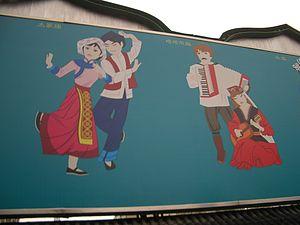
Les Nu sont un des 56 groupes ethniques officiellement reconnus par la République populaire de Chine. Ils se répartissent en groupes du nord, du centre et du sud. Leur territoire est une région de hautes montagnes et de vallées profondes traversées par les rivières Lancang, Dulong et Nujiang. Ils tirent leur nom de cette dernière rivière.
Les groupes ethniques du plateau du Tibet sont nombreux. Certains sont sur le plateau depuis des millénaires, d'autres sont originaires d'autres régions de Chine ou d'autres pays d'Asie, d'autres encore sont originaires du plateau du Tibet et ont majoritairement migré vers d'autres régions de la Chine ou de l'Asie. Ils ne sont pas, à l'instar des Golok ou des Moso, forcément comptés comme des groupes ethniques distincts officiels de la République populaire de Chine, mais peuvent être regroupés dans de plus importants groupes ethniques, les groupes étant créé au début de la république, et les divisions des ethnologues ayants changé avec le temps. Enfin, cela ne reflète que la situation sous la République de Chine, et pas la situation du Tibet, lorsqu'il faisait partie de la Chine de la dynastie Yuan ou de celle de la Dynastie Qing.